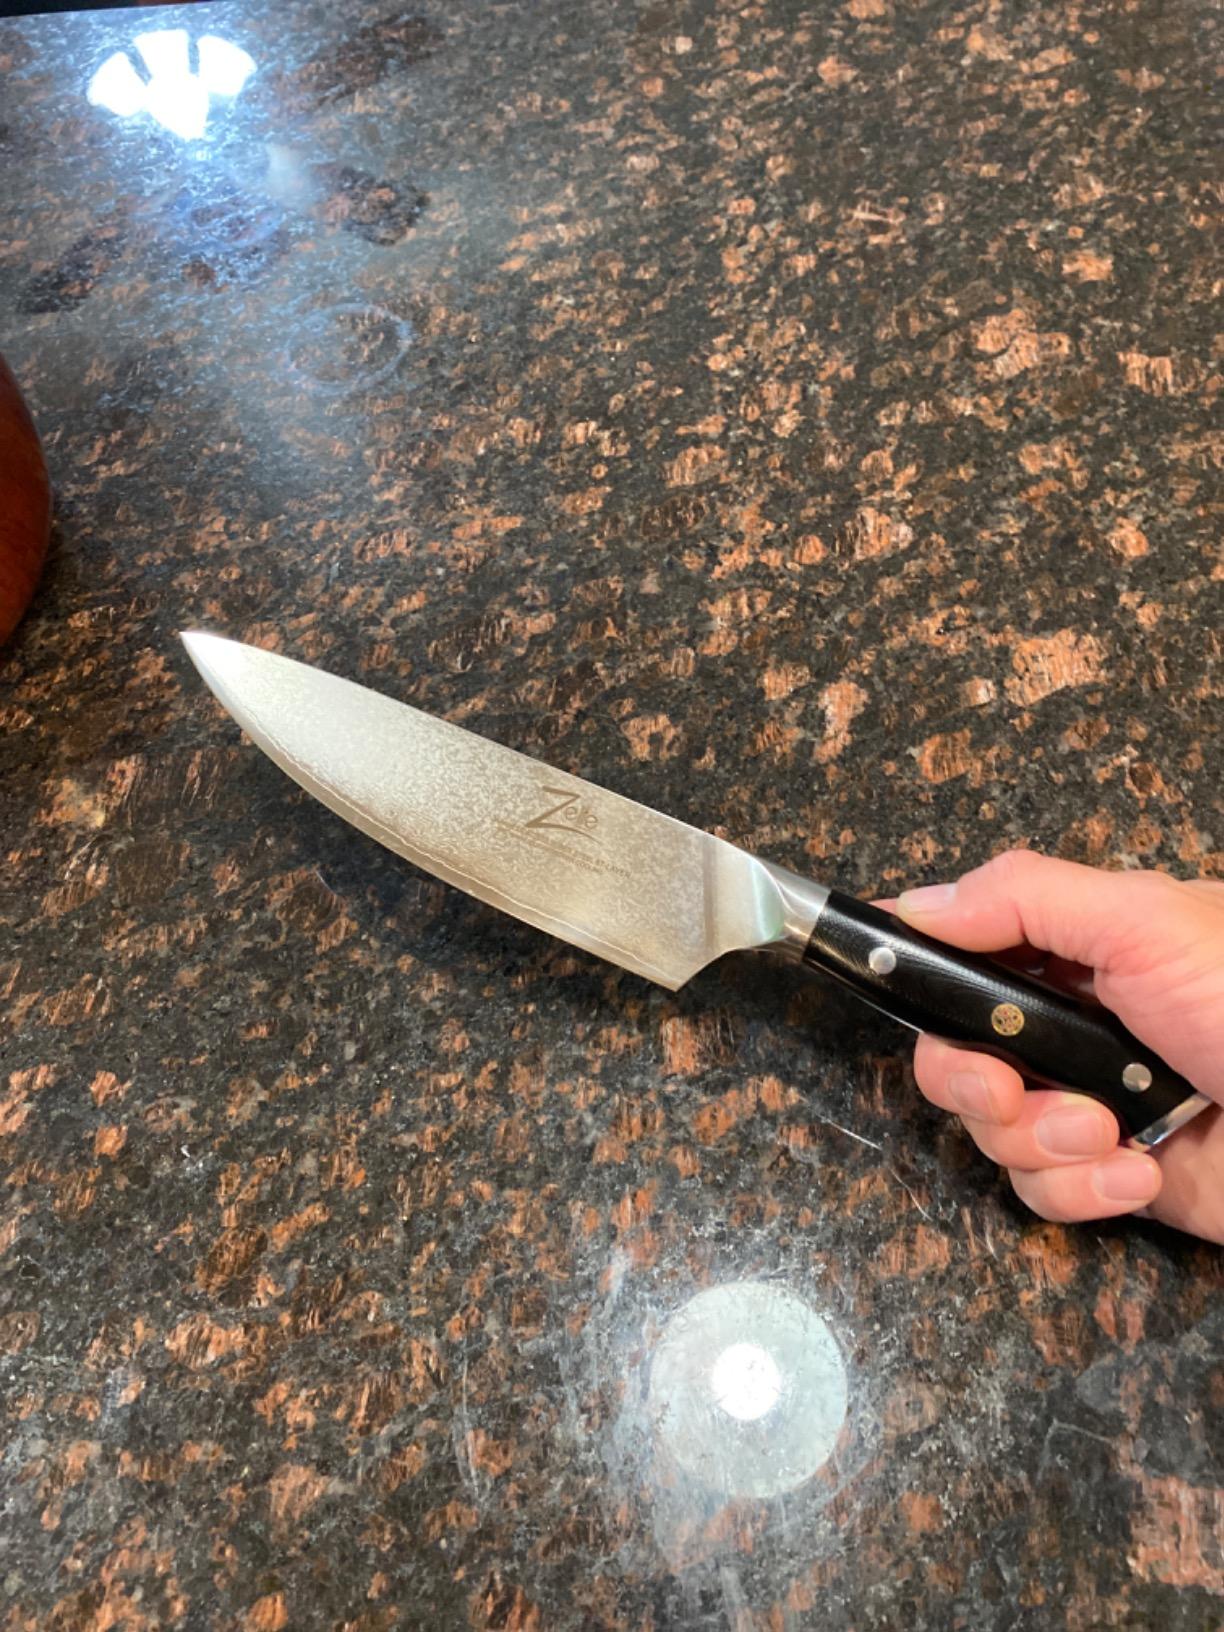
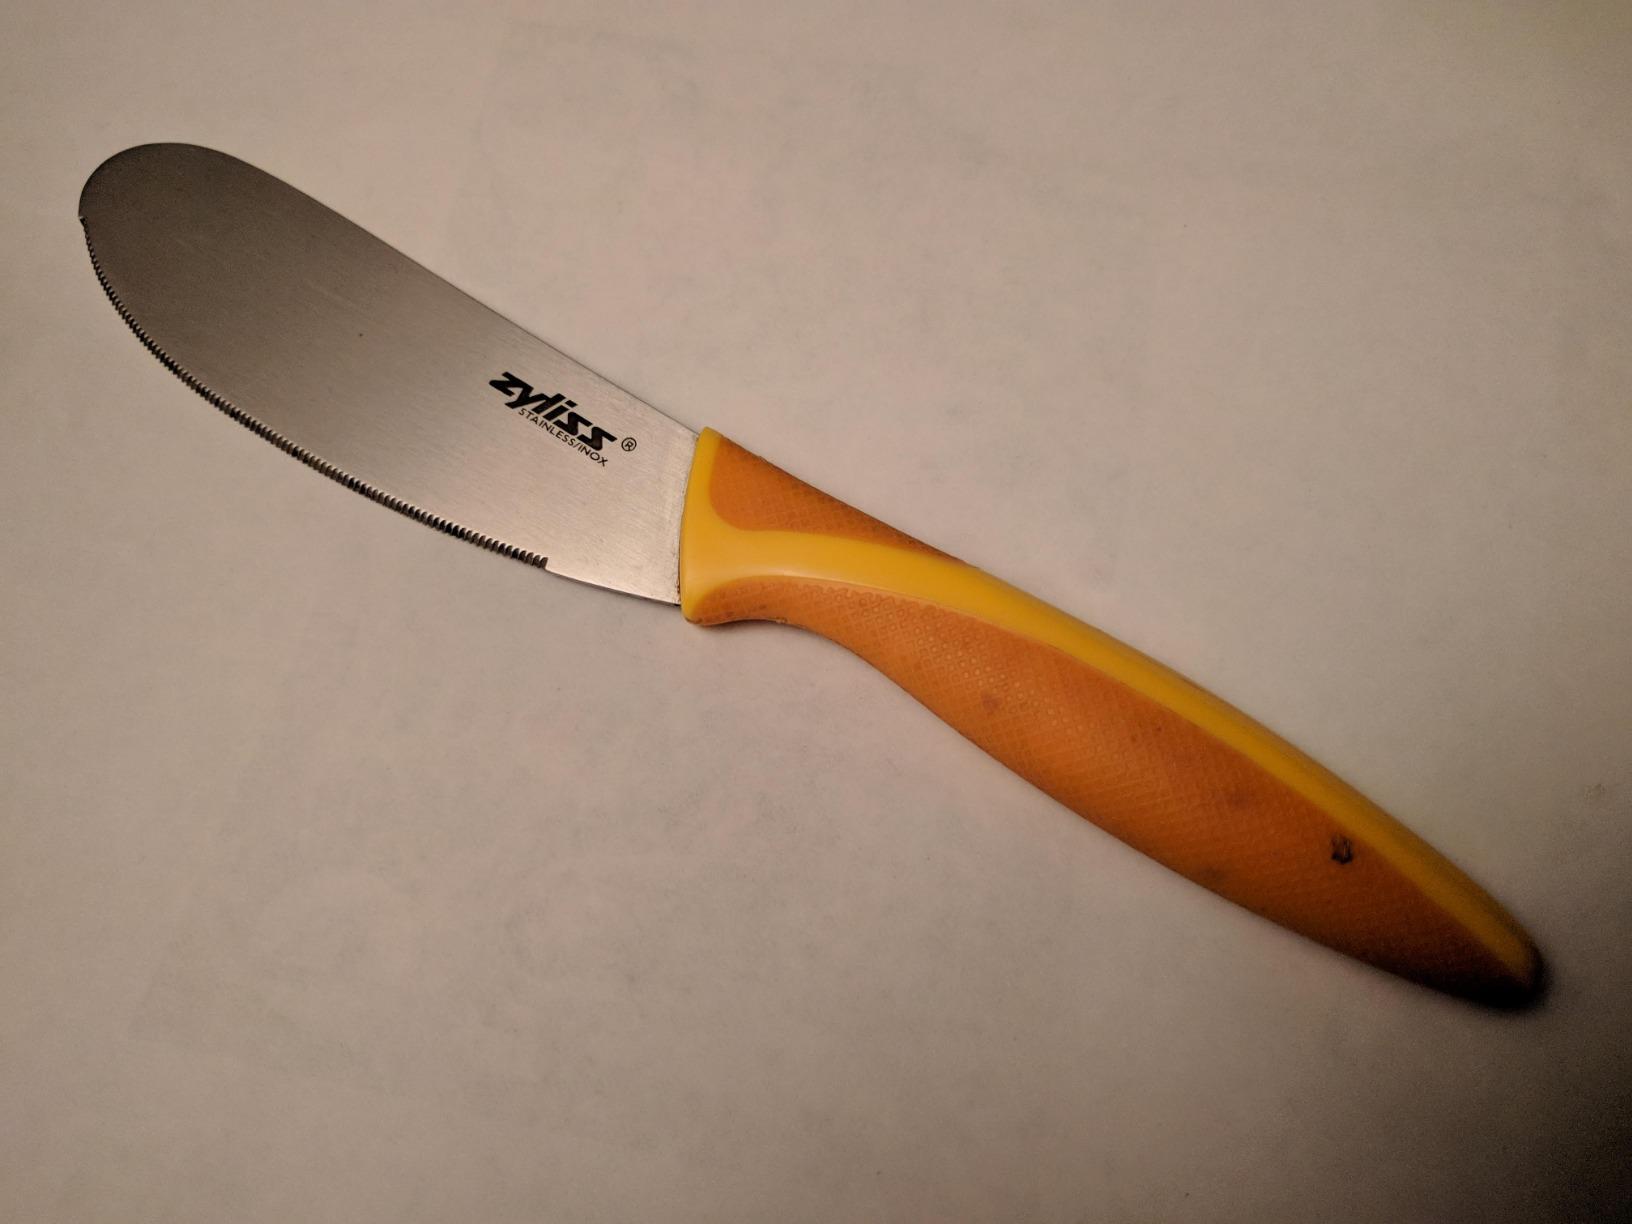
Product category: items_knife
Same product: no